Lindsey Snell

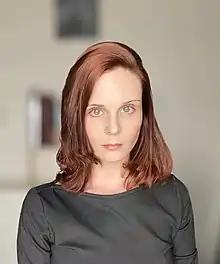
Snell in April 2021

Lindsey Snell is an American journalist covering conflicts and crises in the Middle East and North Africa.